Anglo-Saxon settlement of Britain

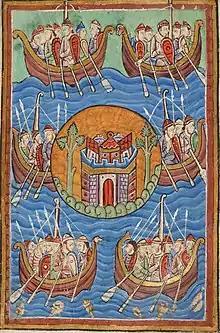
An 1130 depiction of Angles, Saxons, and Jutes crossing the sea to Britain equipped with war gear from the Miscellany on the Life of St. Edmund

A short work about the Valentinian and Theodosian dynasties, written in the 440s on the continent, claims that Britannia was lost to the empire during the rule of Honorius between 395 and 423. A 5th-century hagiography of Saint Germanus of Auxerre claims that he helped command a defence against an invasion of Picts and Saxons in 429 while in Britain trying to combat the Pelagian heresy. The "Chronica Gallica of 452" reports for the year 441: "The British provinces even at this time have been handed over across a wide area through various catastrophes and events to the rule of the Saxons."